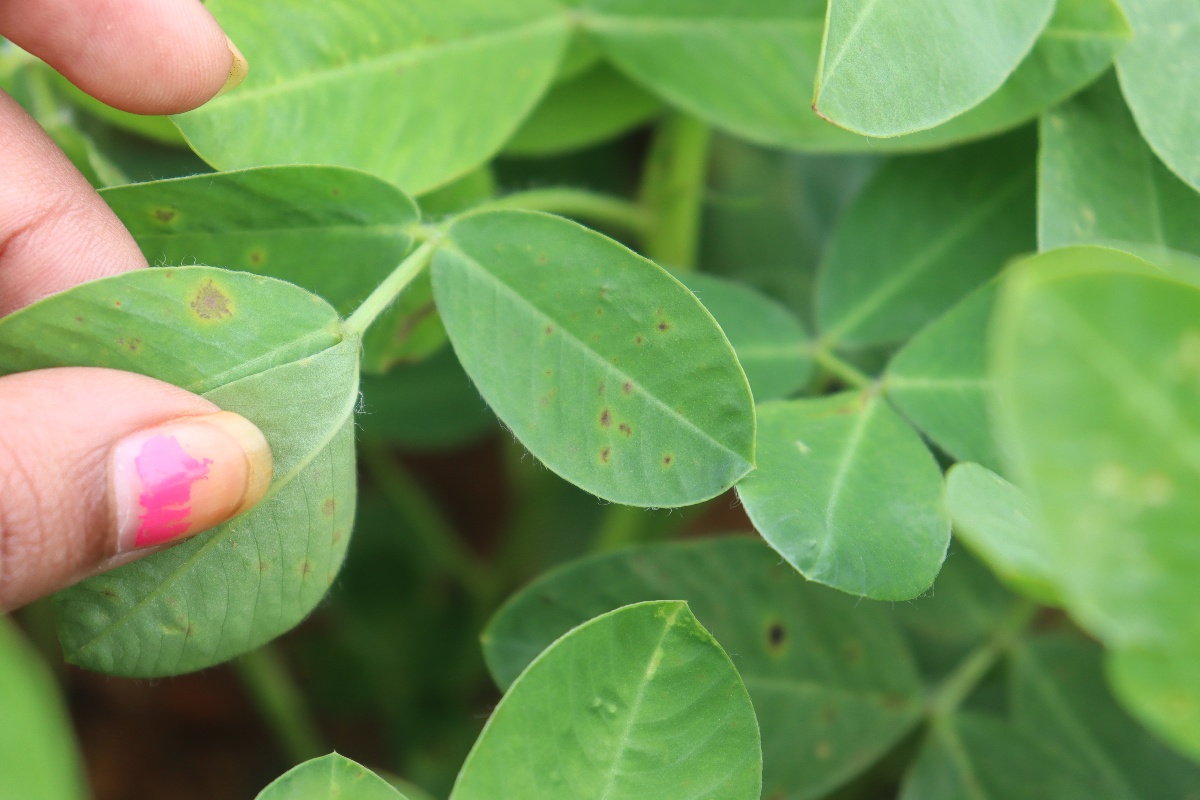
Label: early_leaf_spot